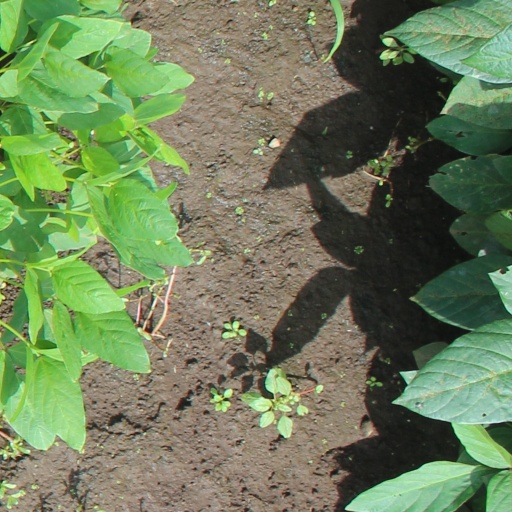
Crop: soybean